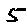
Label: 5